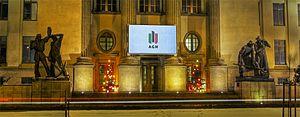
L'AGH université des sciences et technologies ou École des mines et de la métallurgie de Cracovie est un établissement d'enseignement supérieur et de recherche technique classé dans les meilleurs rangs de sa catégorie en Pologne.